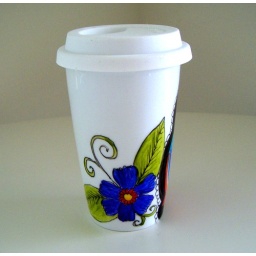
Hand painted Russian Doll surrounded by folk art flowers on an white porcelain eco-friendly travel mug with silicone lid.